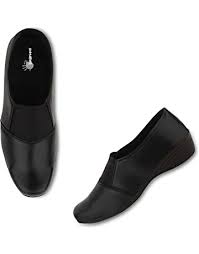
Label: Ballet Flat